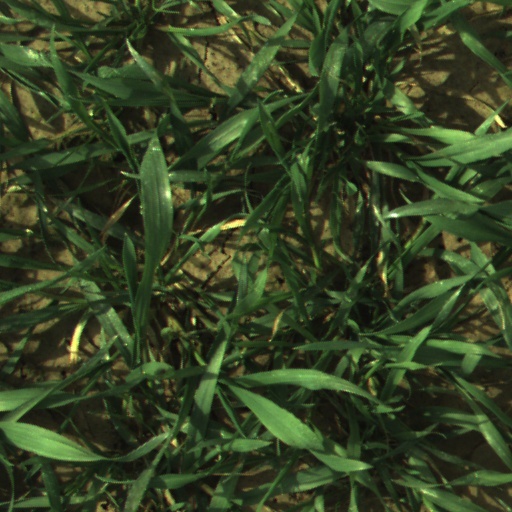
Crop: wheat